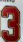
Number: 3